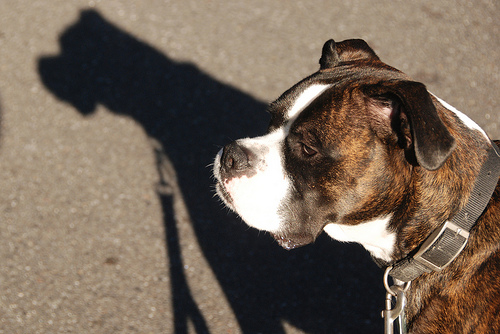
Breed: boxer